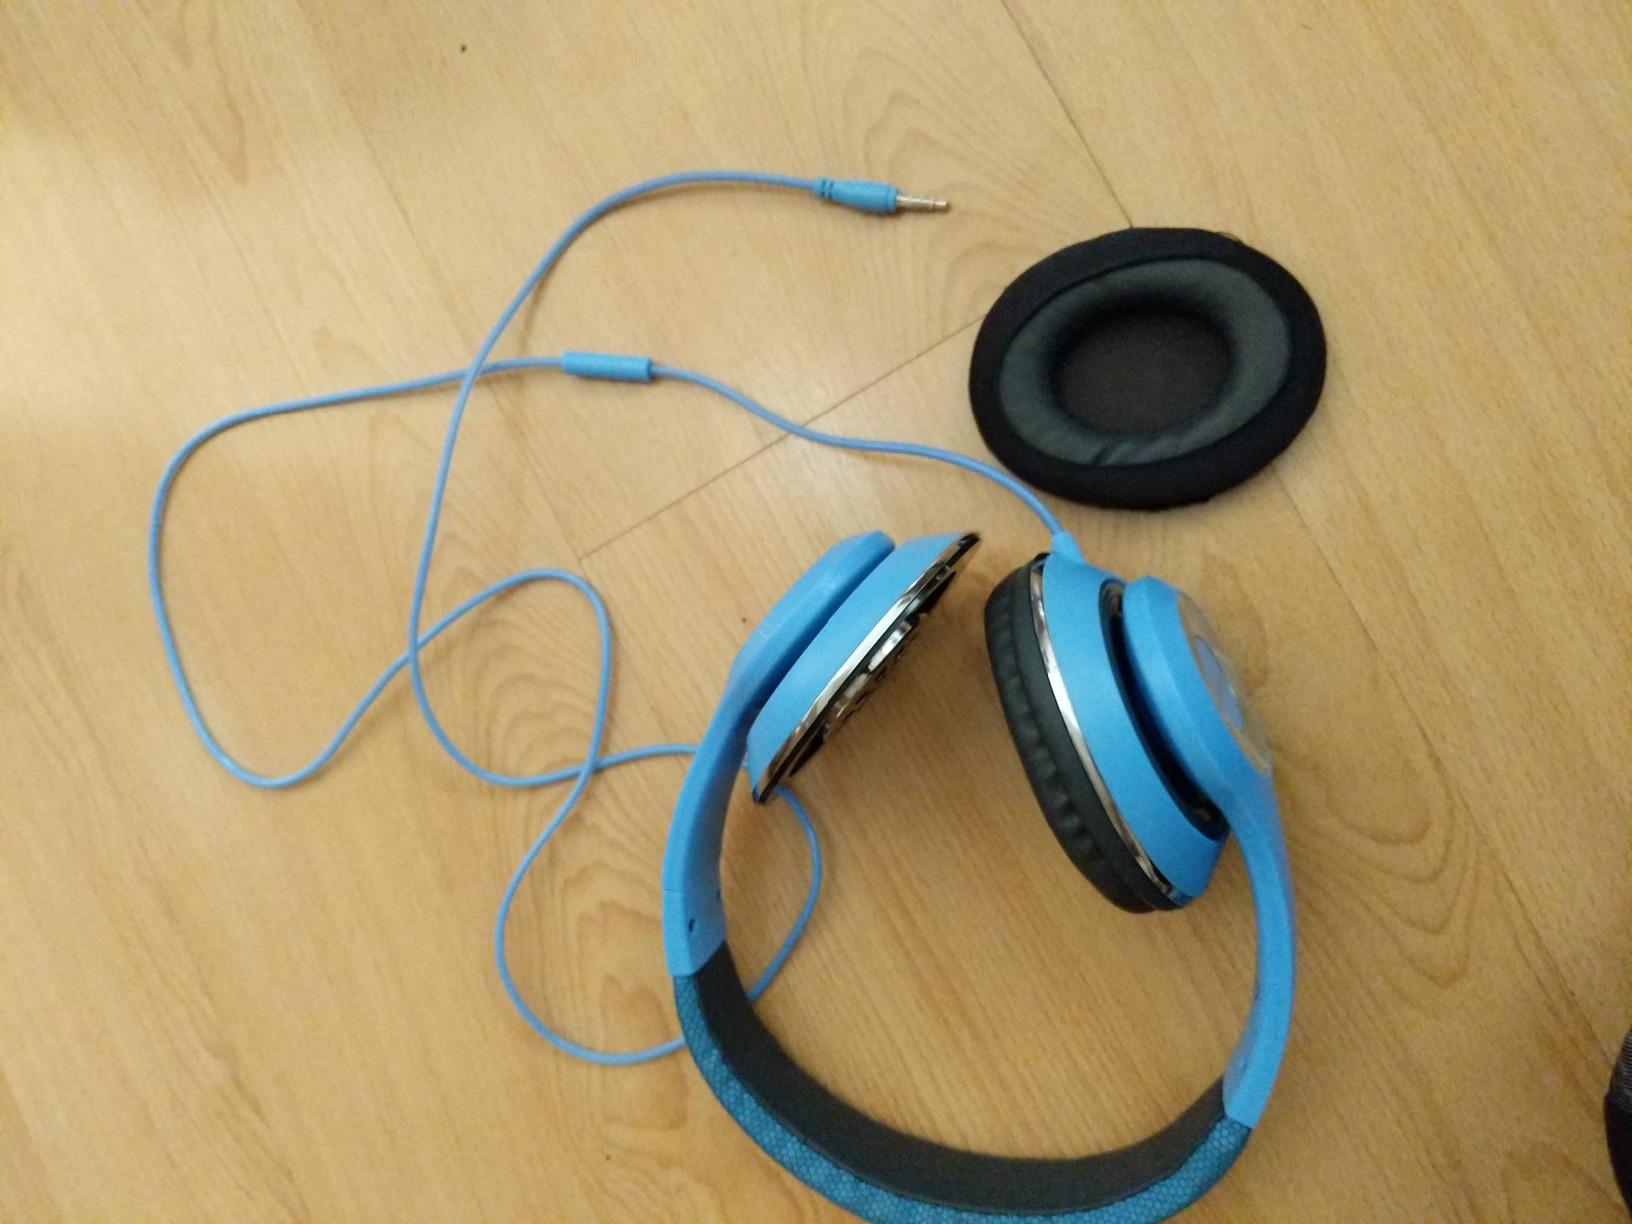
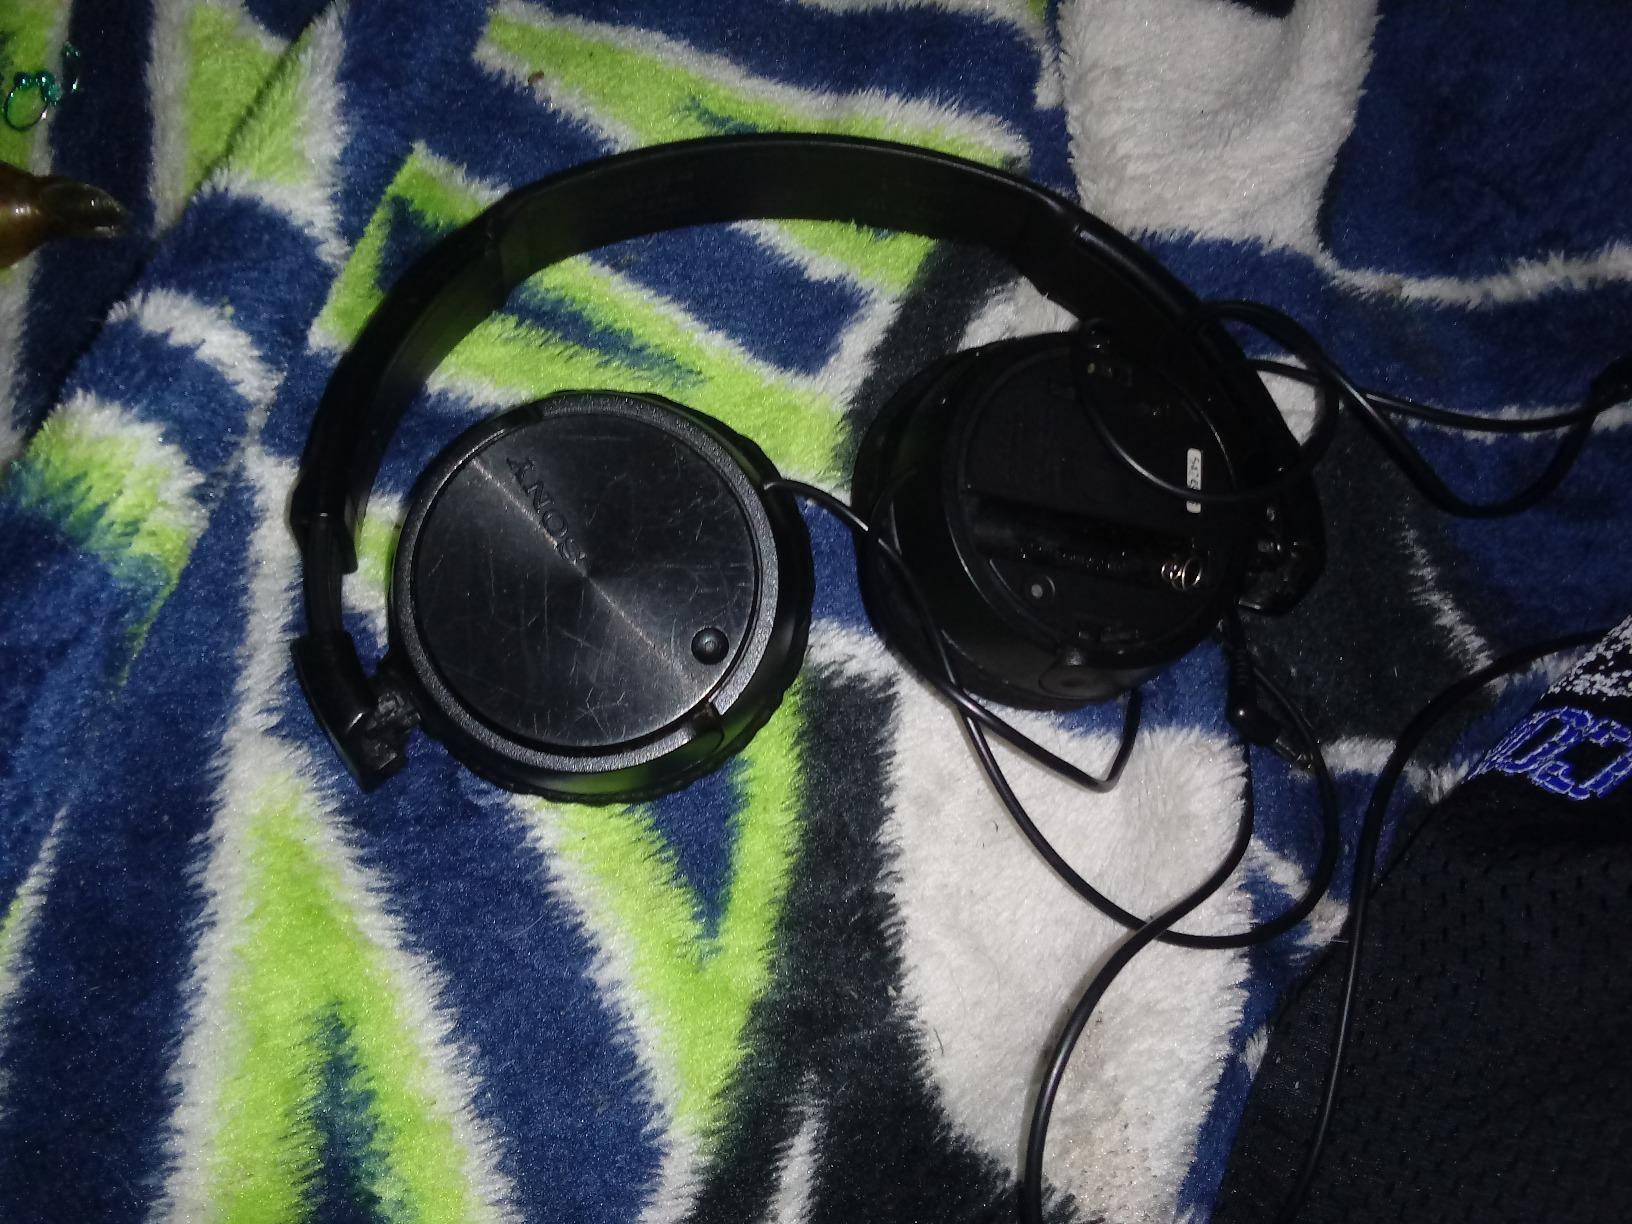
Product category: headphones
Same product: no